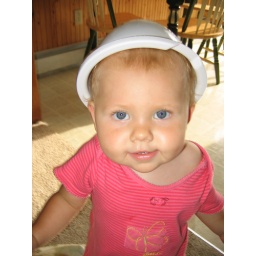
She plays with the plastic bowls and the strainer in the kitchen